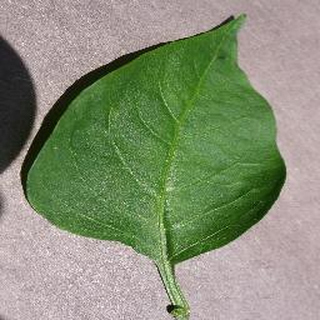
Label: healthy_bell_pepper